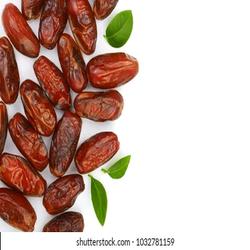
Label: Dates